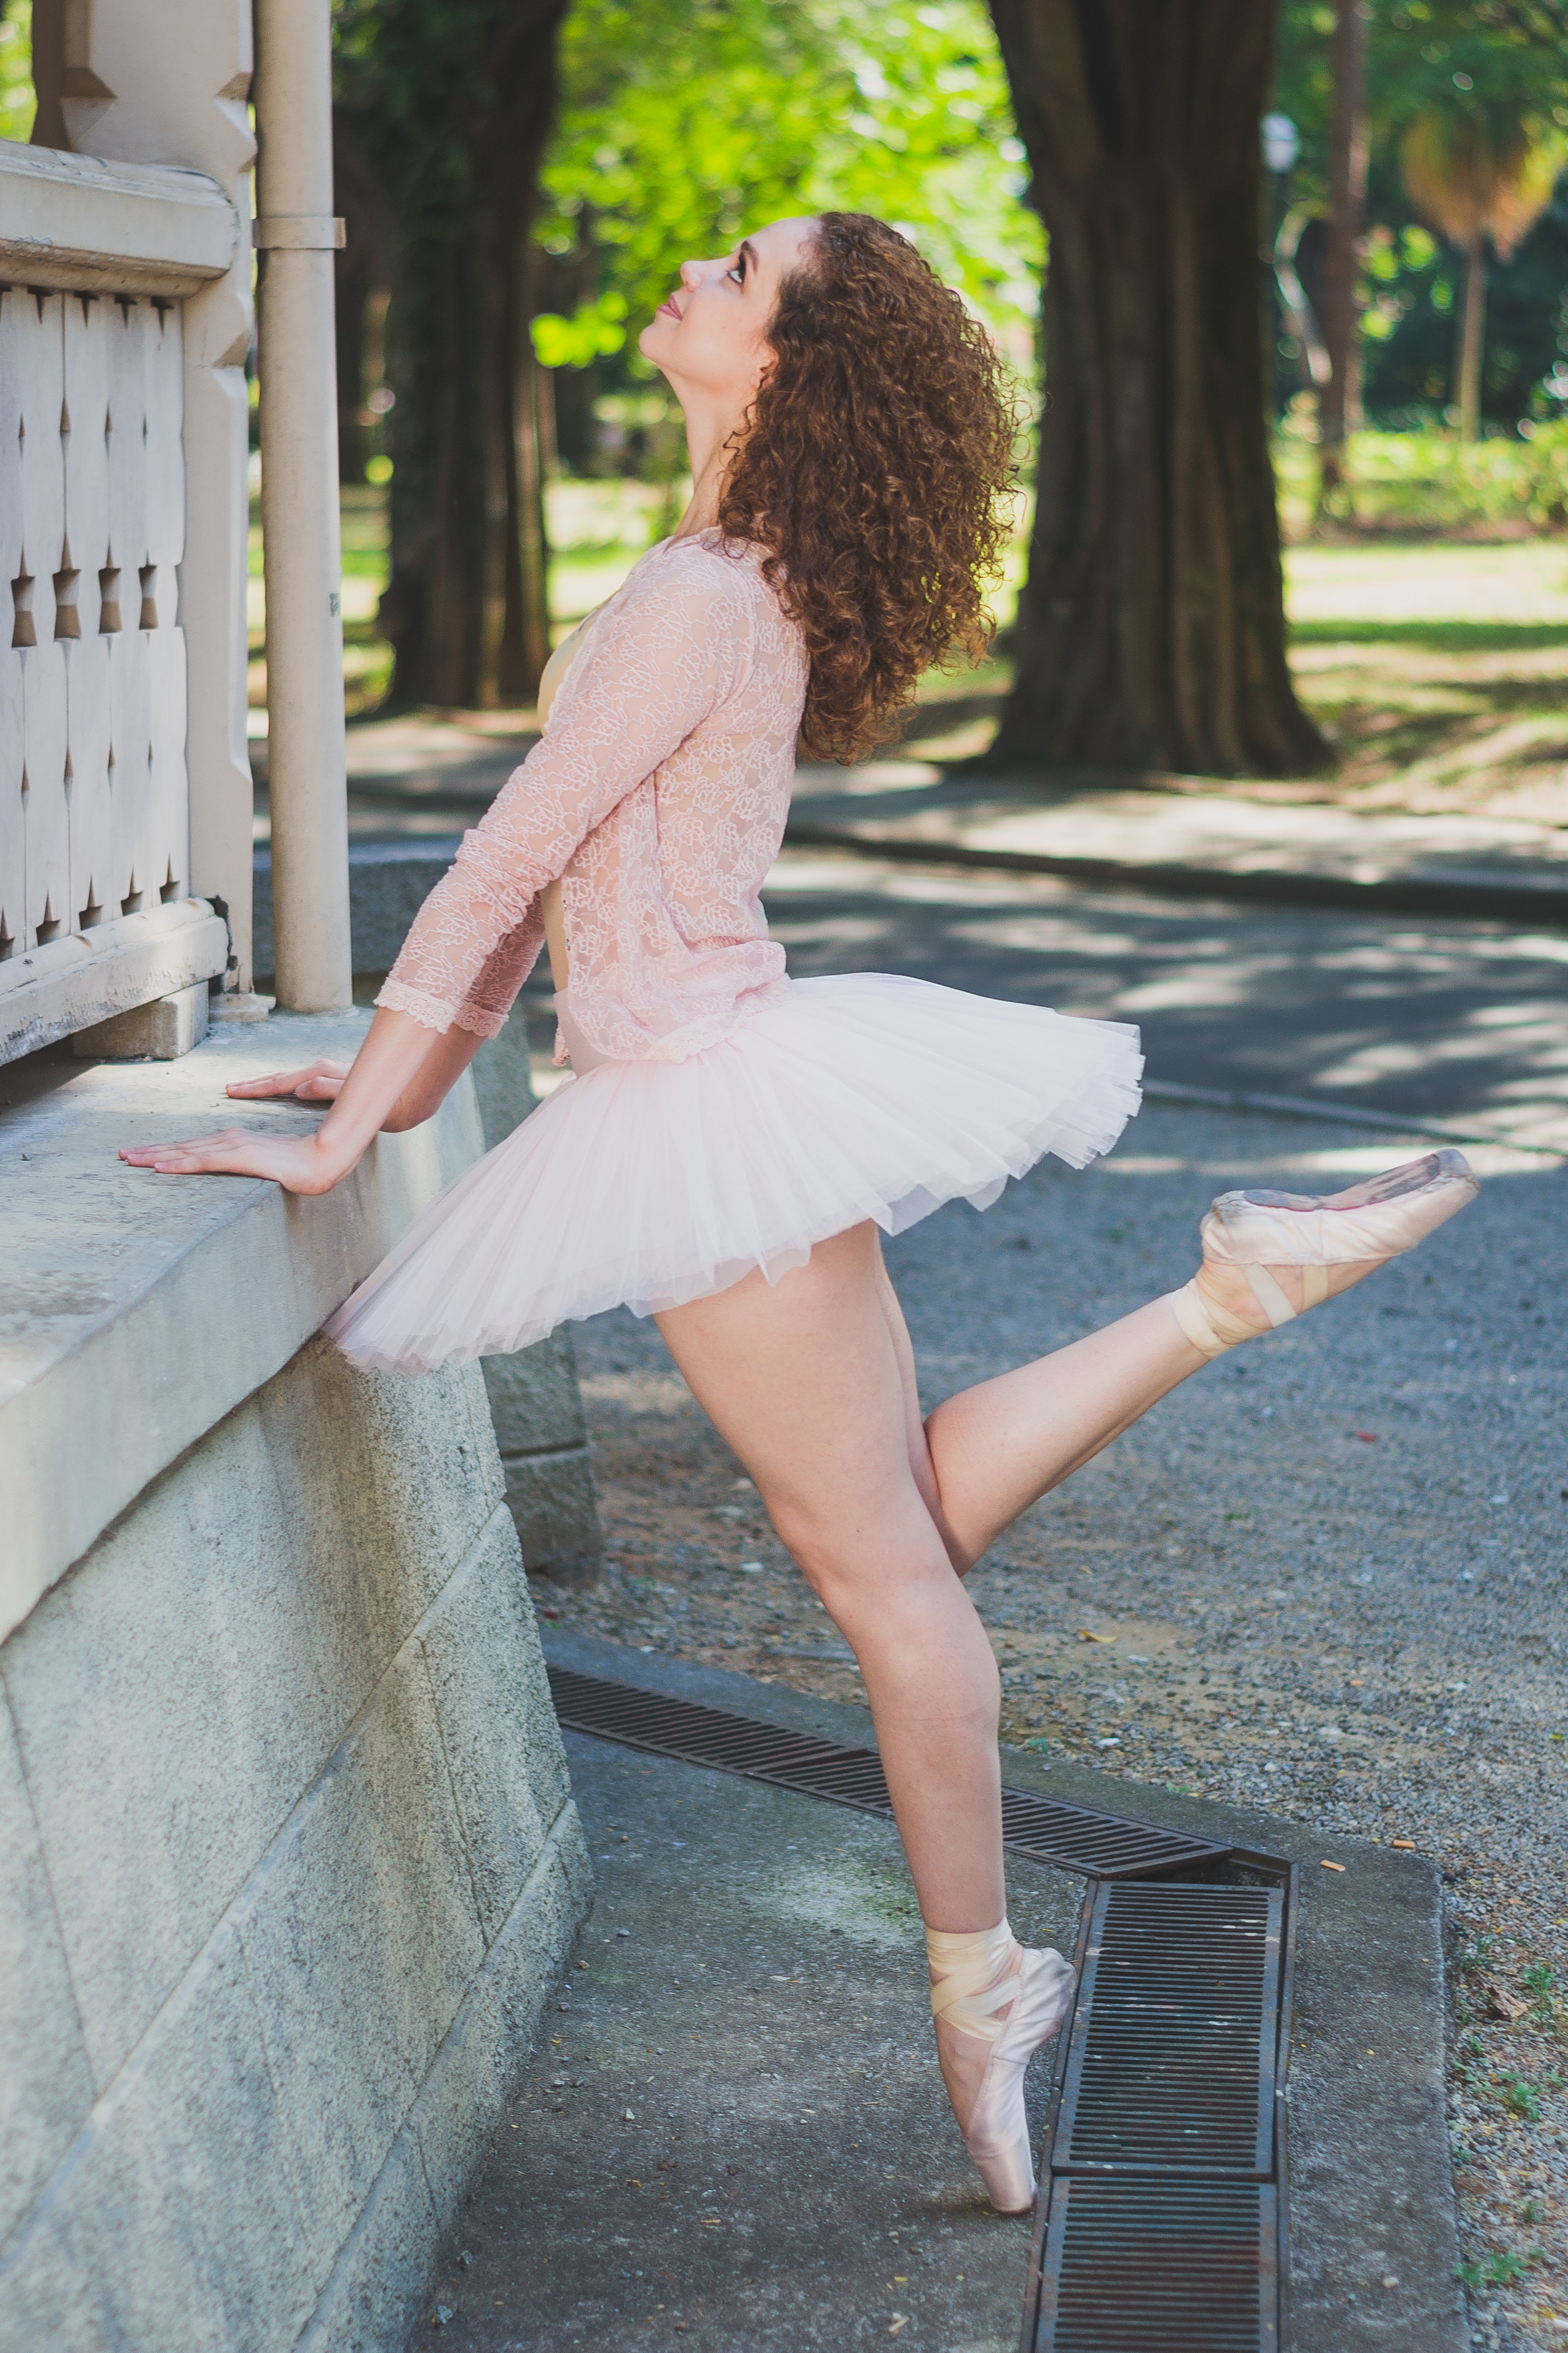
white, photograph, ballet dancer, clothing, pink, beauty, footwear, leg, lady, human leg, shoulder, fashion, shoe, dress, ballet tutu, photo shoot, long hair, sitting, model, photography, ballet, human body, summer, dance, costume, sunlight, waist, street fashion, high heels, thigh, Pointe shoe